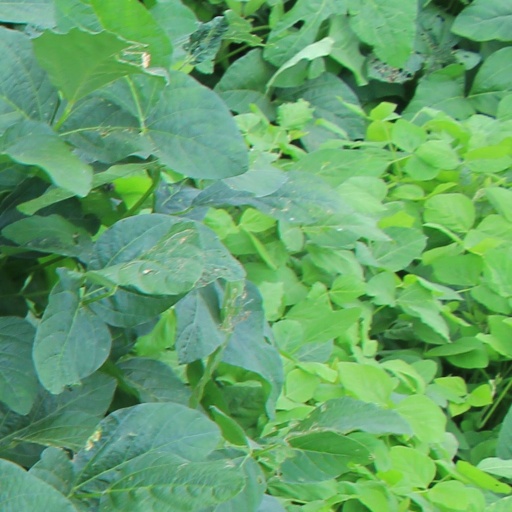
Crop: soybean